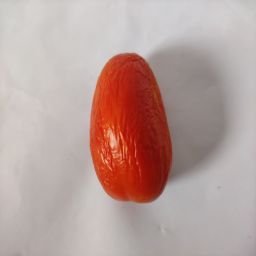
Crop: Tomato
Quality: Old